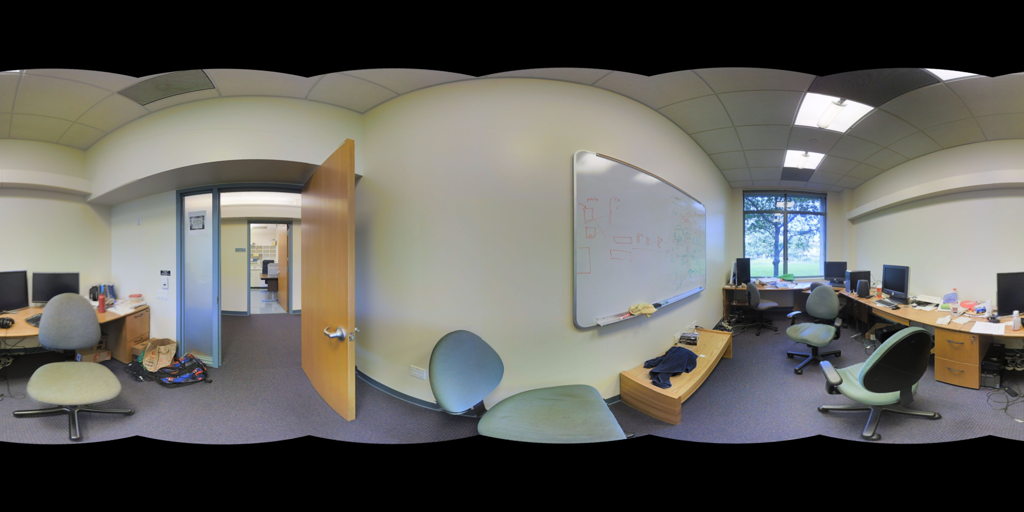
Referred object: The whiteboard facing the computer monitor

Referred object: turn right to face the whiteboard

Referred object: the chair opposite the whiteboard